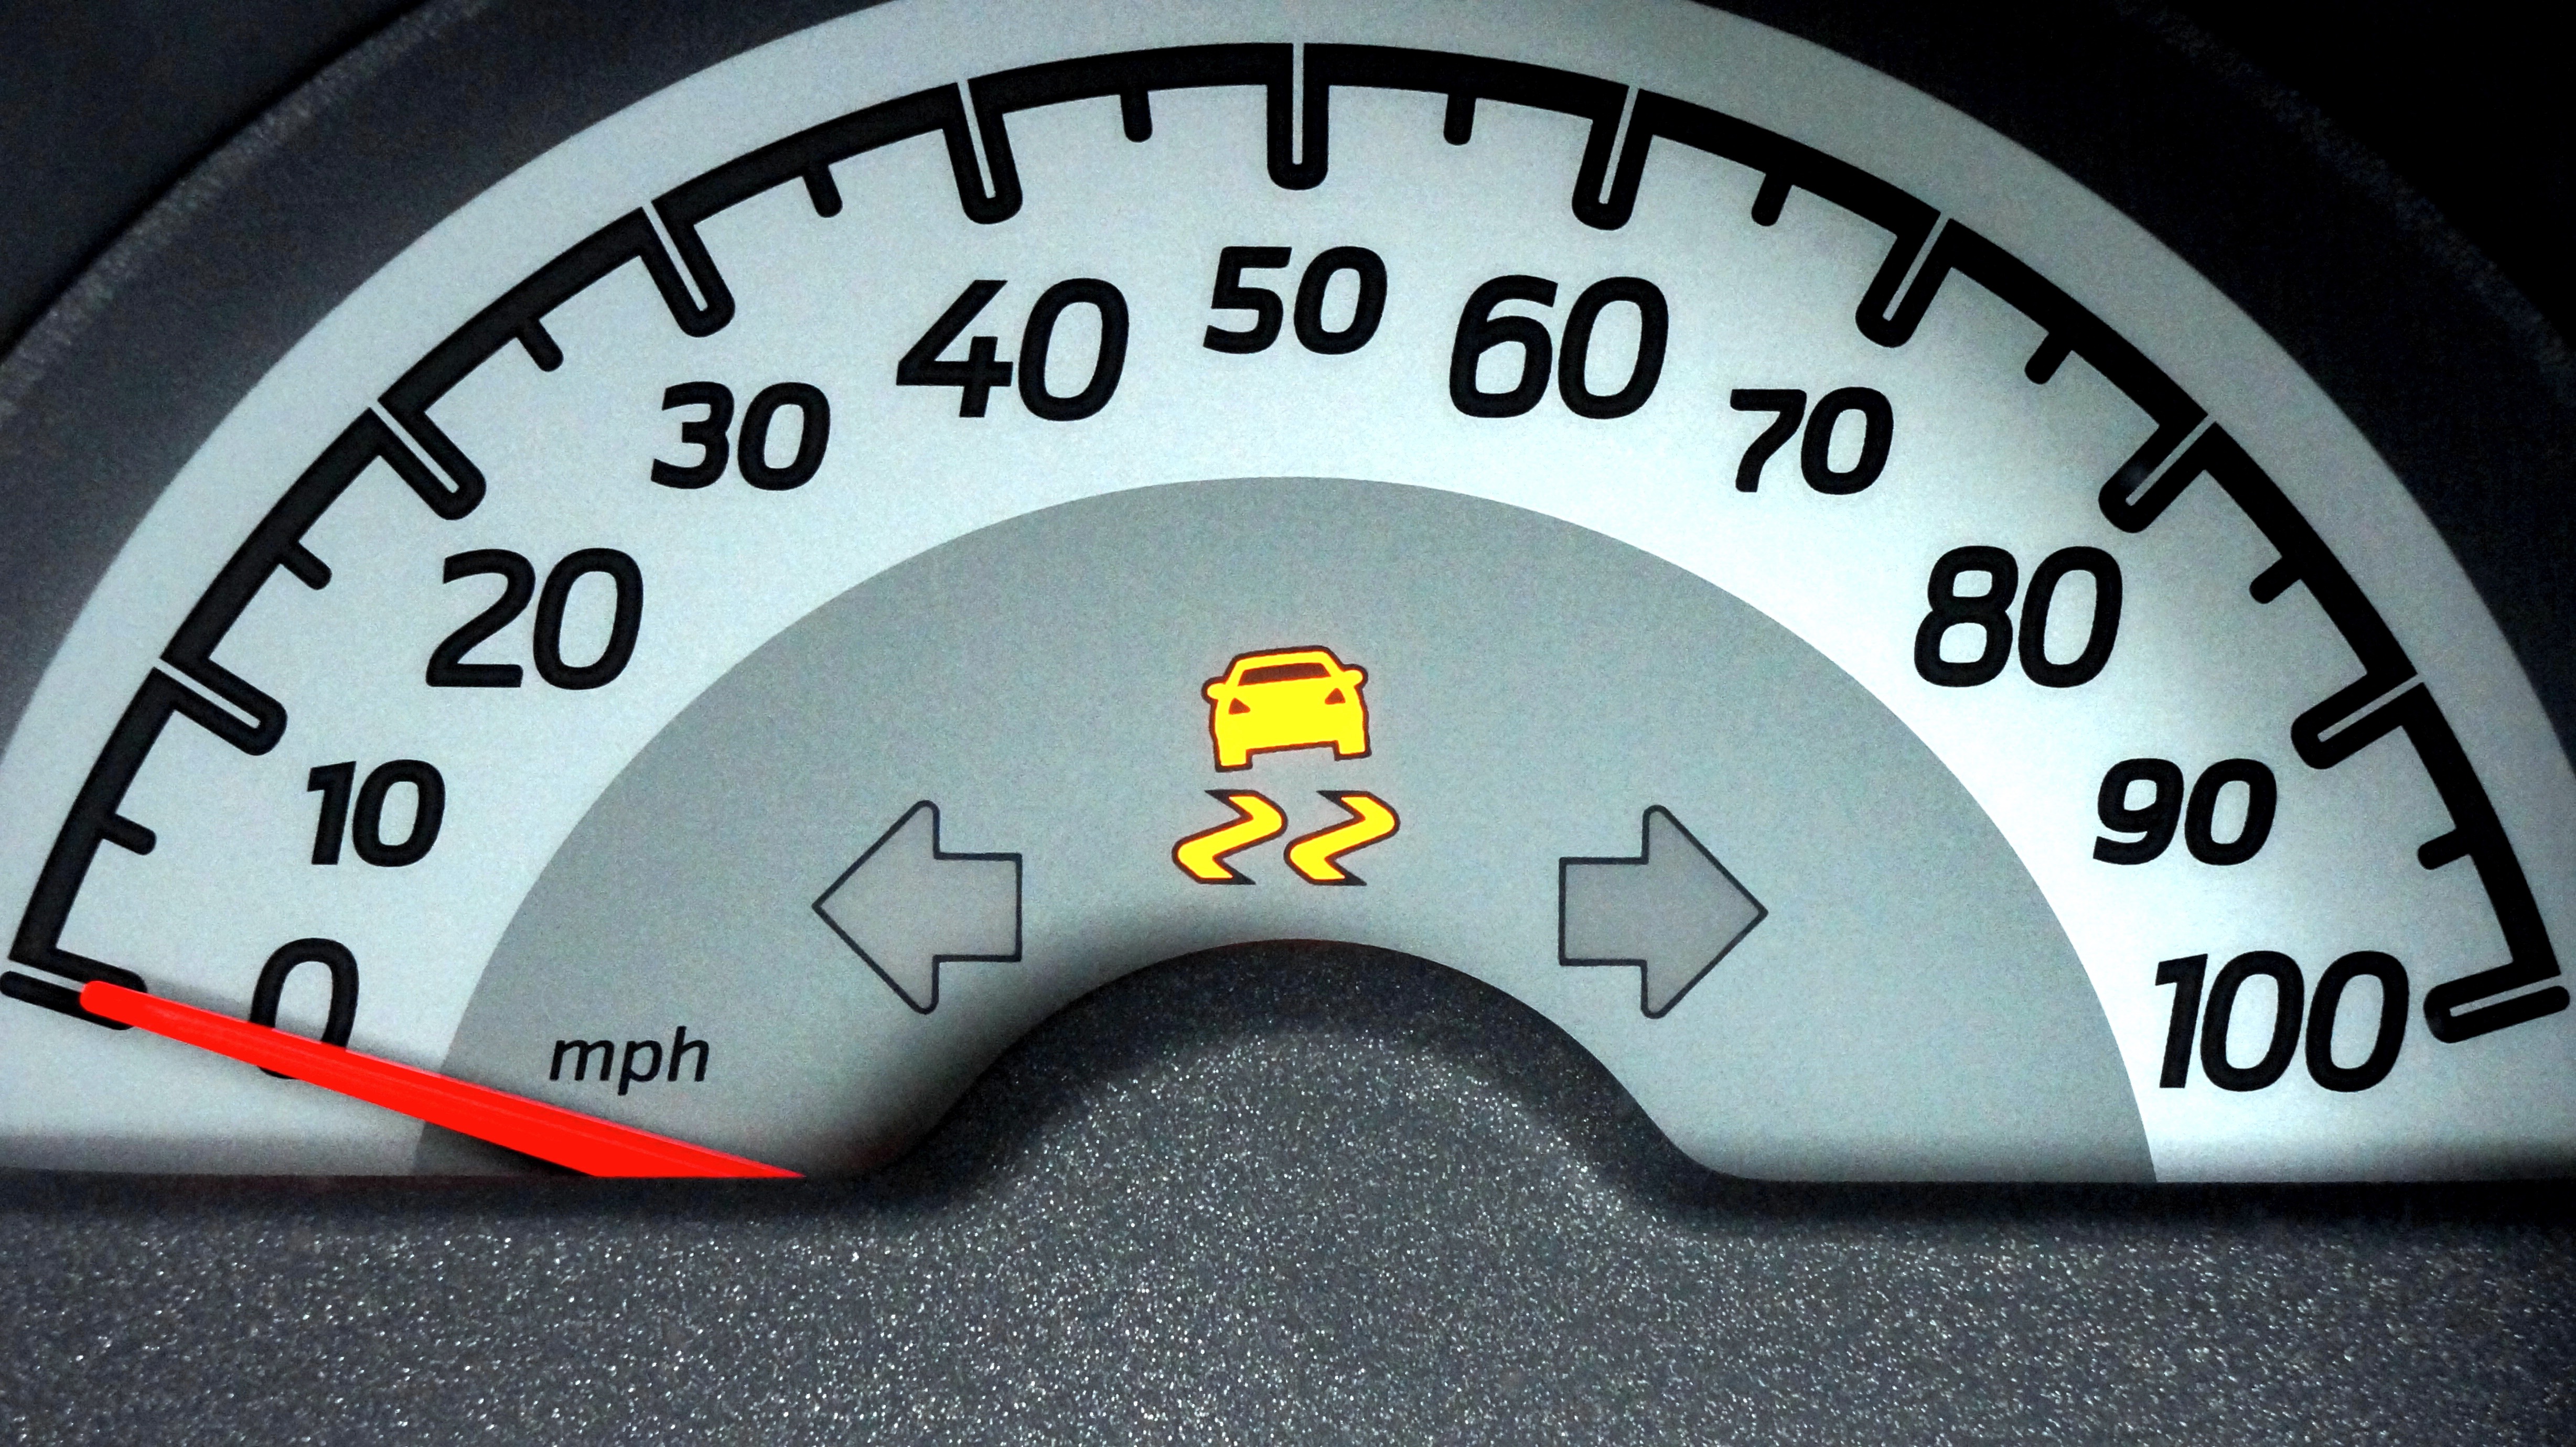
needle, car, wheel, vehicle, measure, gauge, steering wheel, speed, dashboard, speedometer, tachometer, odometer, dial, measurement, bumper, font, numbers, design, display, auto part, automobile make, automotive exterior, vehicle registration plate